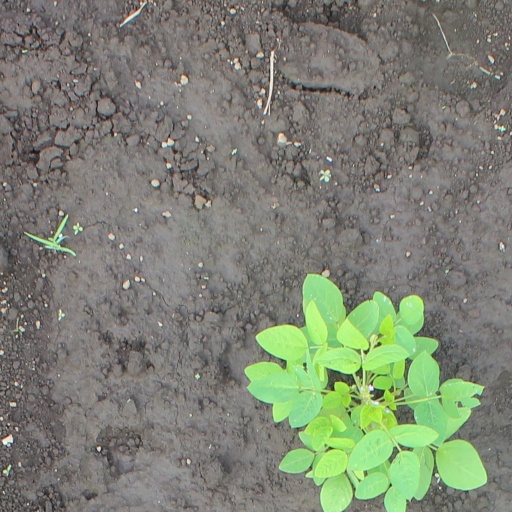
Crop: soybean